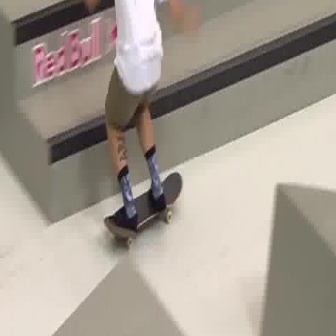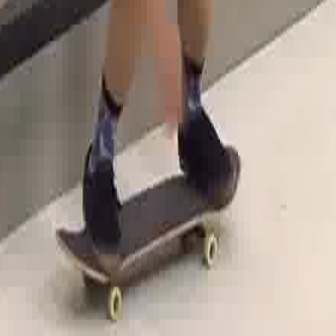
  Please identify the target specified by the bounding box [103,170,181,248] in the first image and locate it in the second image. Return the coordinates in [x_min,y_min,x_max,y_max] format.
Answer: [60,143,238,321]